El-Hazard

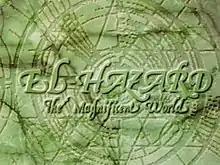
Title screen for "The Magnificent World"

is a Japanese anime franchise written by Ryoe Tsukimura and directed by Hiroki Hayashi. The series was animated by AIC and produced by Pioneer LDC.